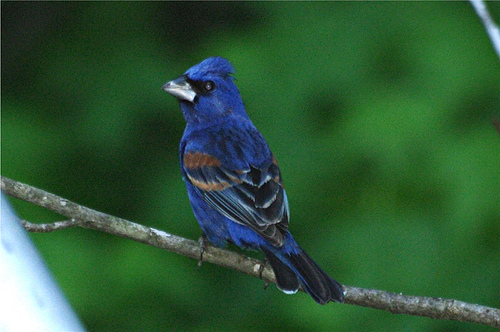
a bright bird that is mostly bright blue with black around its eyes, in its wings, and tail.
the bird bird has black eye brown and a black tail with a grey beak.
this is a blue bird with brown on its wing and a white beak.
a small bird with a dark blue, and a silver bill.
a royal blue bird with black tips on its wings and back and a grey bill
this bird has a gray and white bill along with a purple-blue crown and malar stripe.
this bird is mostly blue in clor with black and white striping on its wings and tail.
this bird is blue, black and brown in color, with a multi colored beak.
a bright blue bird with black on the wings and tail and a large white beak.
this beautiful blue bird has brown wingbars and a black beak.
Species: Blue Grosbeak